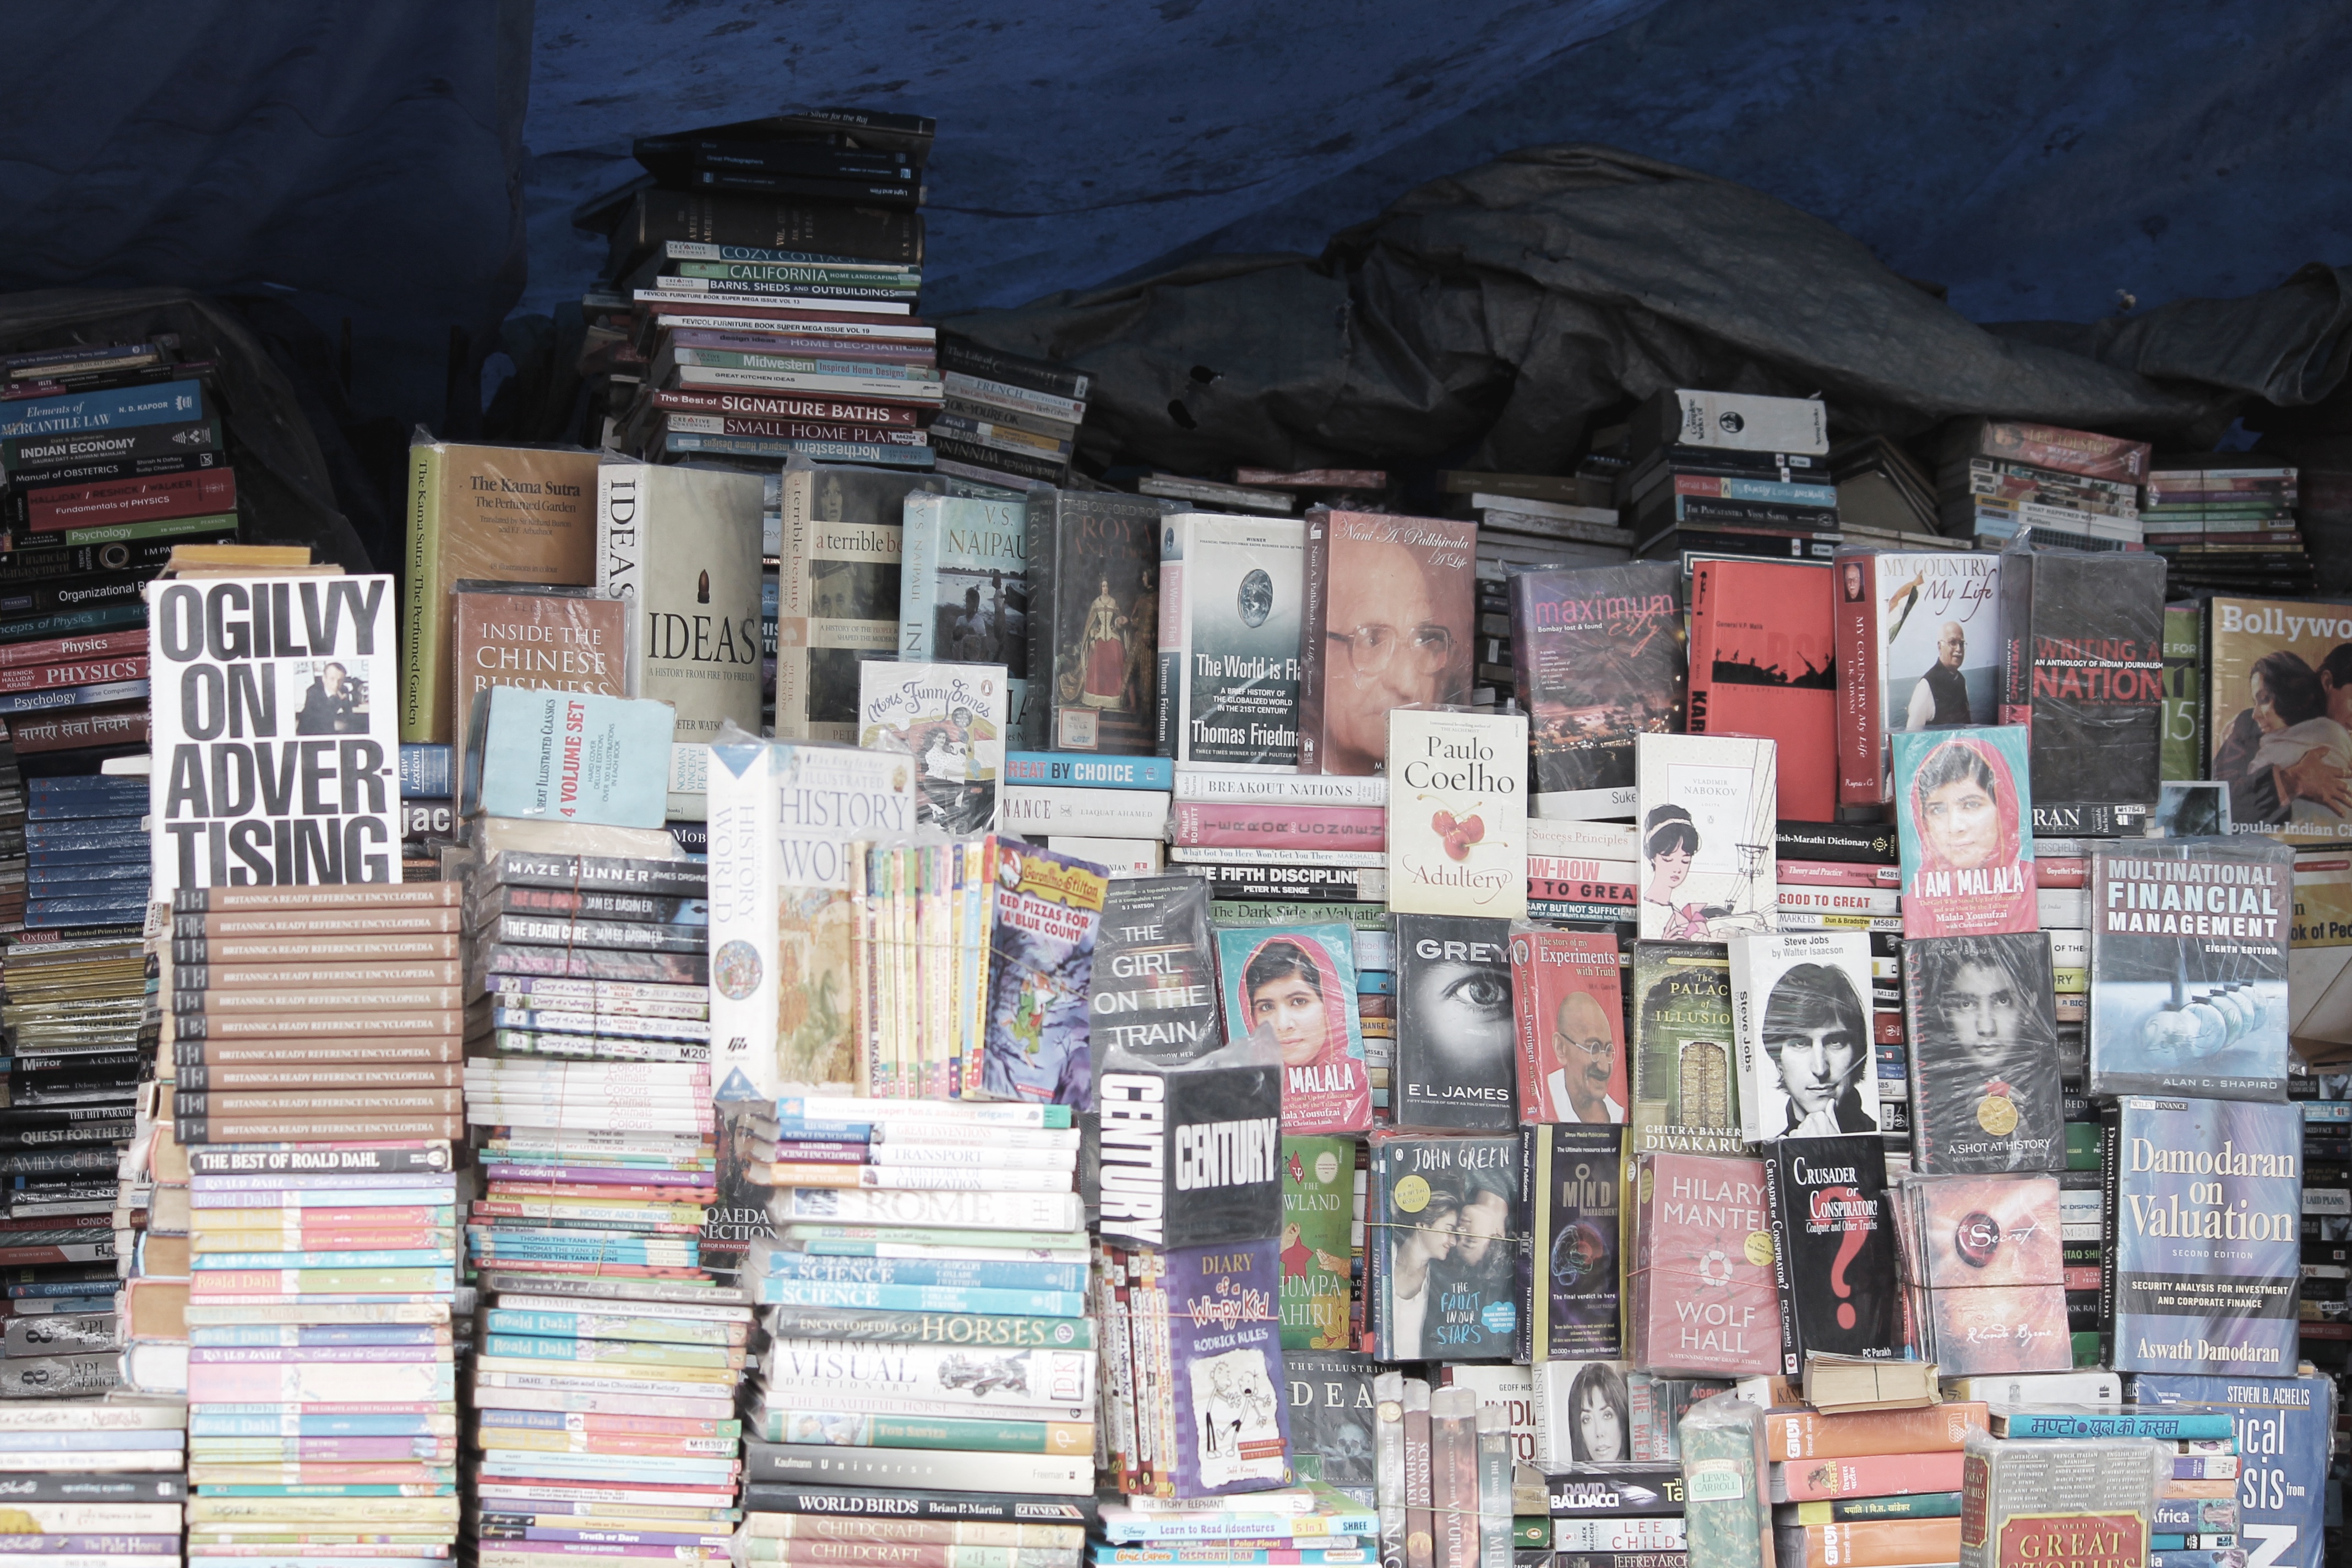
city, bookselling